Steven C. Miller

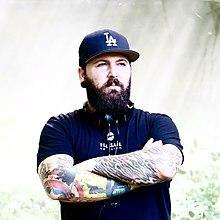
Miller on set of his feature film "First Kill"

Steven C. Miller is an American screenwriter, editor, and director. His feature film debut, "Automaton Transfusion", became an instant cult classic and catapulted his career into Hollywood. He directed the remake of "Silent Night, Deadly Night" titled "Silent Night" in 2012 and then shifted from horror to action. He has directed films starring notable actors such as Bruce Willis, Sylvester Stallone, Nicolas Cage, John Cusack, Aaron Eckhart, Giancarlo Esposito, and Dave Bautista.